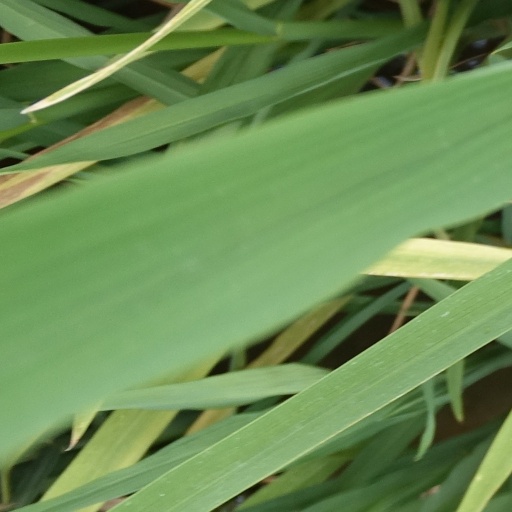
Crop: rice